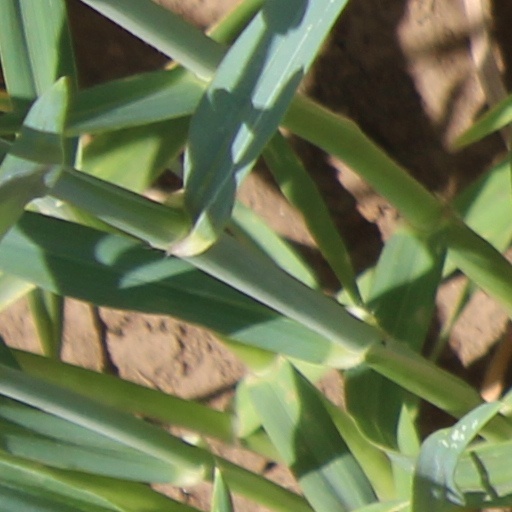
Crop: wheat